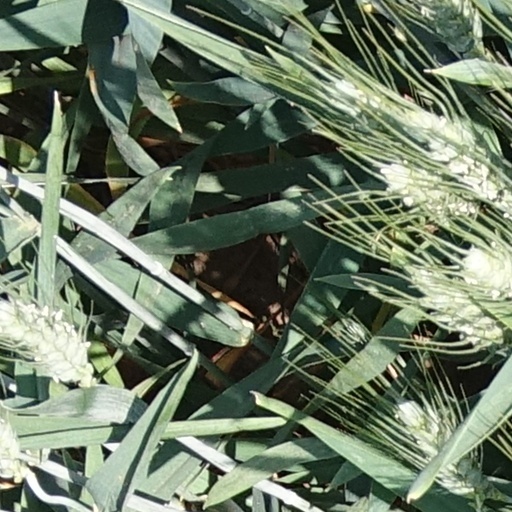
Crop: wheat